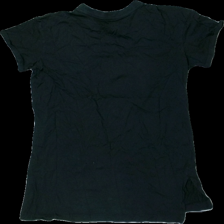
View: back
Type: T-shirt
Category: Men
Brand: Etirel
Colors: Black
Material: 100% cotton
Cut: Regular
Size: S
Season: All
Stains: Major
Damage: fläckar
Damage location: middle center
Damage 2: fläckar
Damage 2 location: bottom center
Damage 3 location: bottom left
Price range: <50
Recommended usage: Export
Description: svart t-shirt med fläckar fram